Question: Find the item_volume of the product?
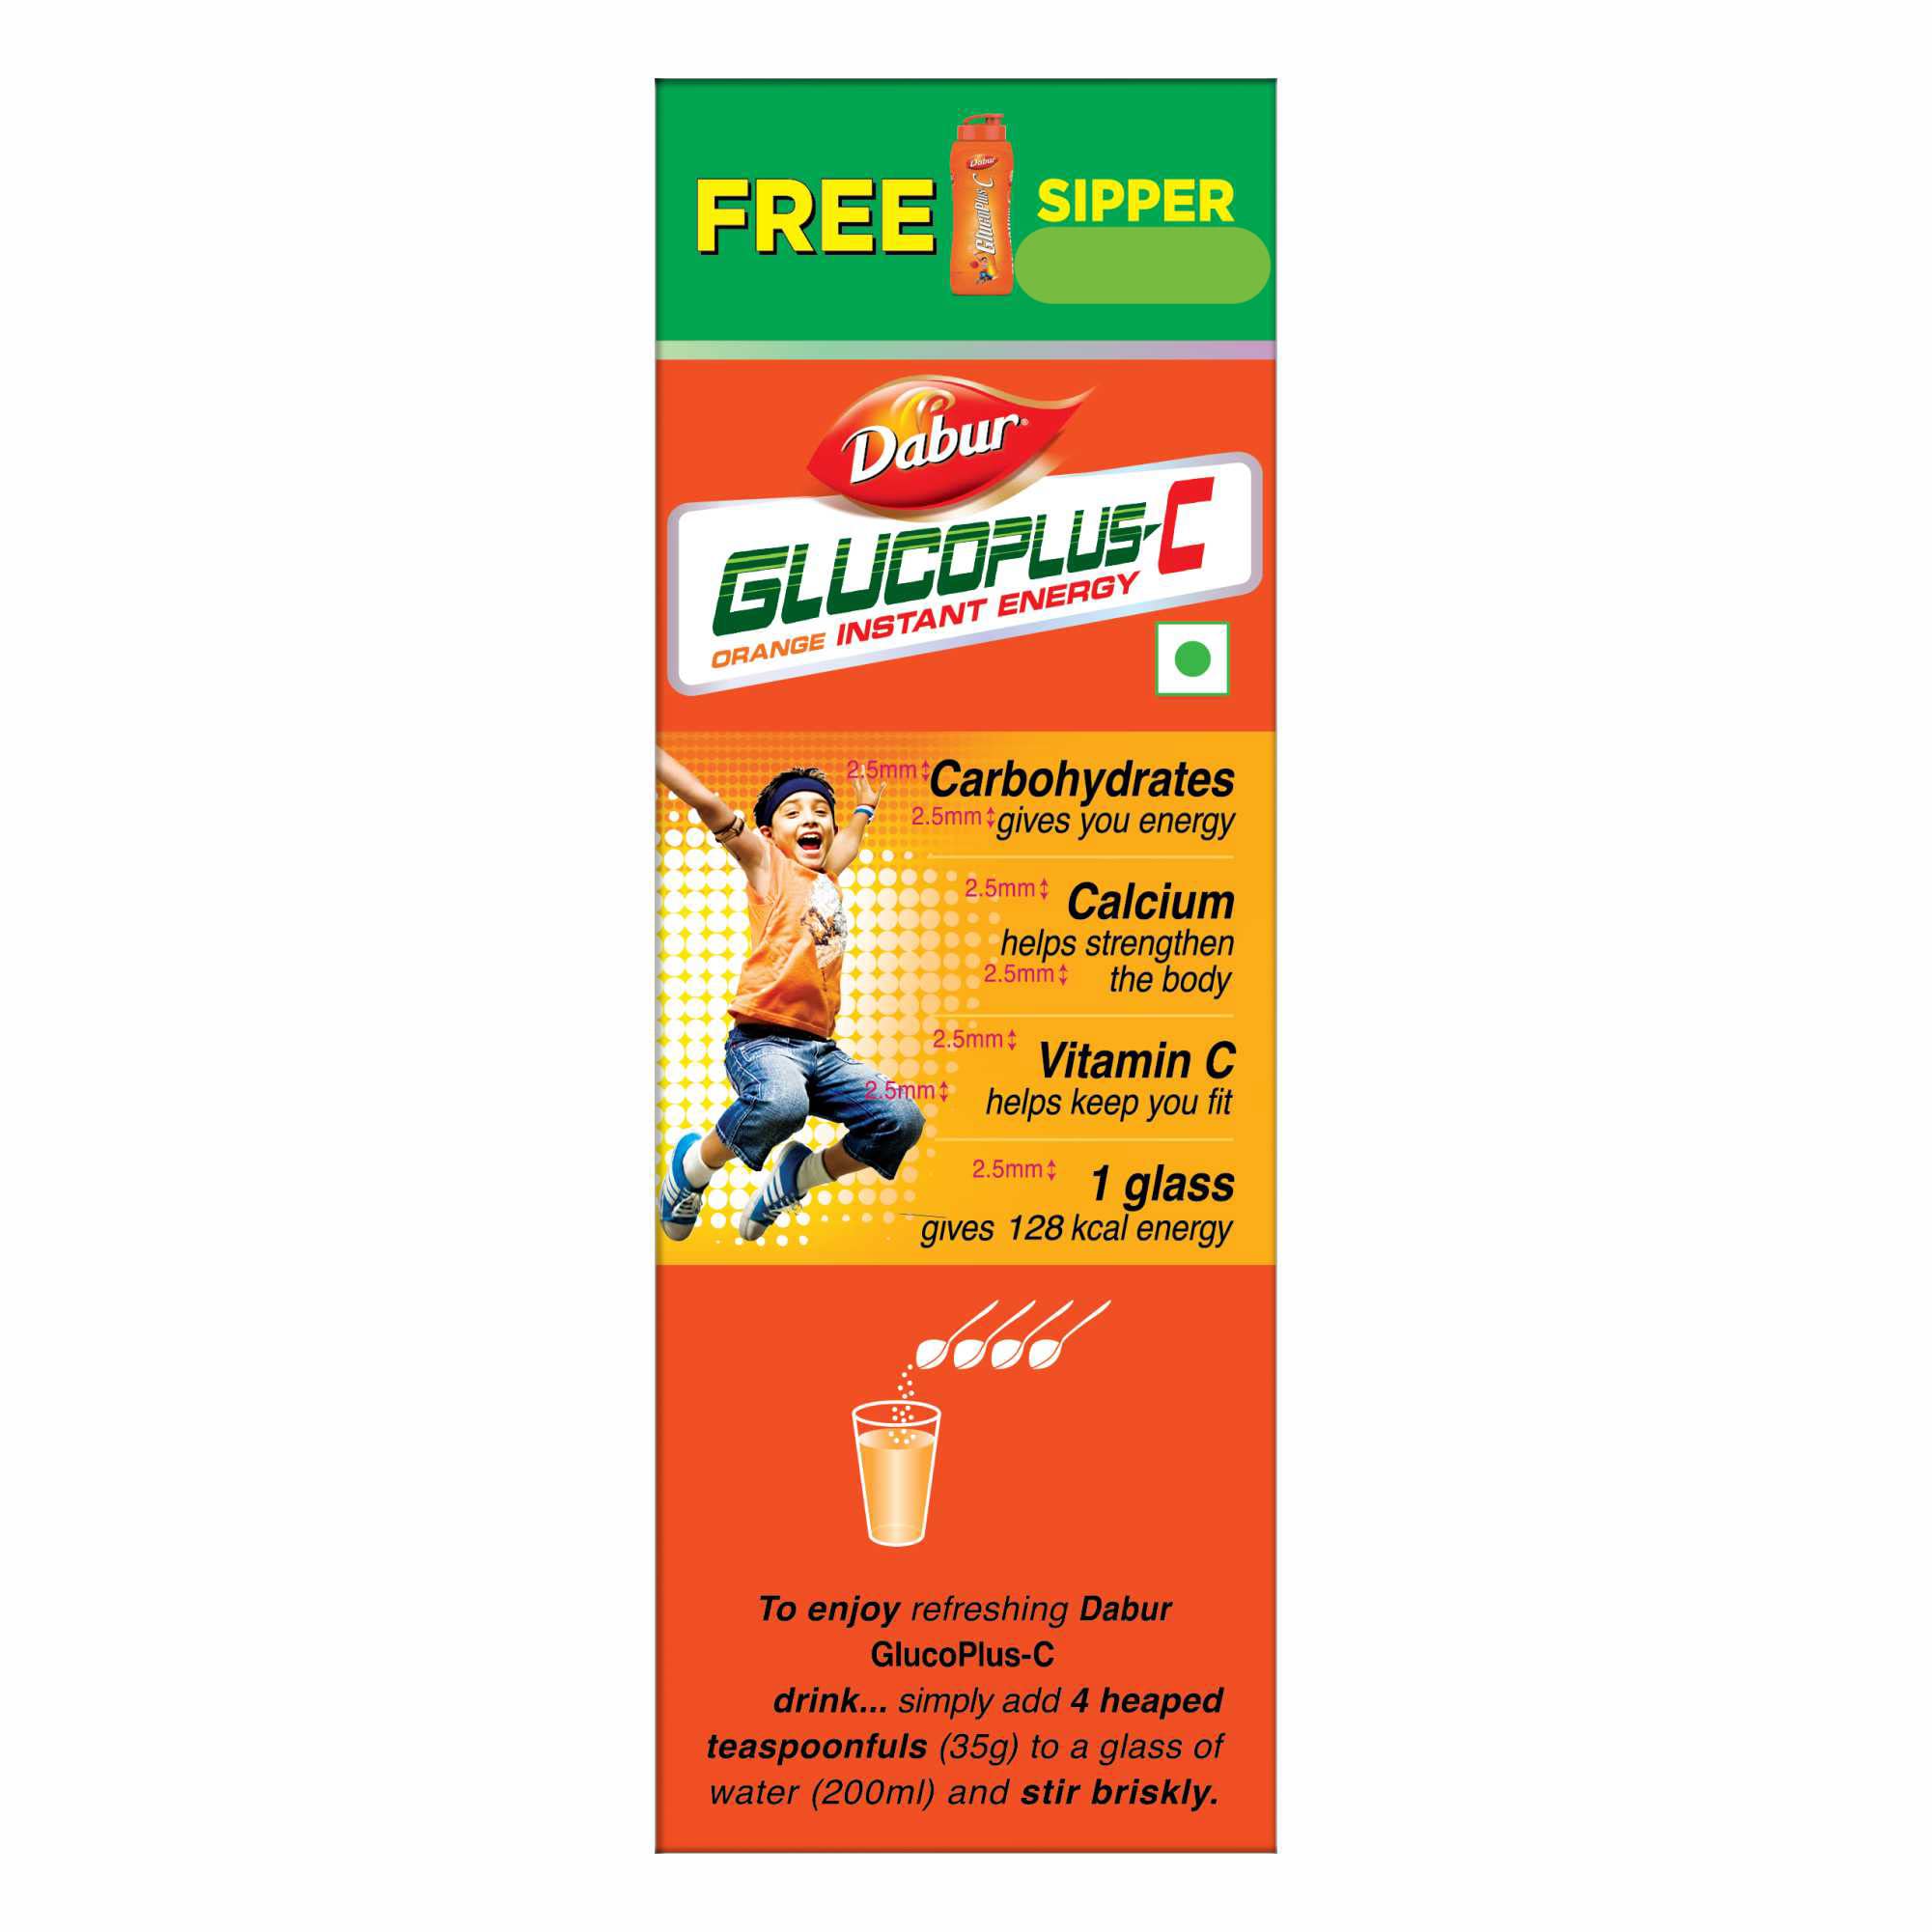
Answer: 35.0 gallon